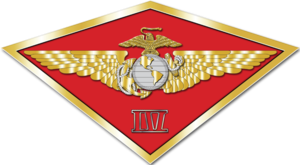
Un corps expéditionnaire des Marines, anciennement connu sous le nom de force amphibie des Marines, est l'unité la plus grosse au sein des Forces tactiques terrestre et aérienne des Marines. Une MEF est une unité de combat du Corps des Marines des États-Unis.